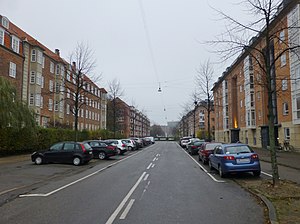
Borgmester Jensens Allé
Borgmester Jensens Allé set fra Serridslevvej.
Borgmester Jensens Allé er en ca. 700 meter lang vej på Østerbro i København. Alleen begynder ved Jagtvej nær krydset Jagtvej/Østerbrogade og fortsætter til Serridslevvej ved Fælledparken. Indtil 2009 fortsatte den en stykke ind i Fælledparken, men blev afkortet til fordel for nogle fodboldbaner med kunstgræs.